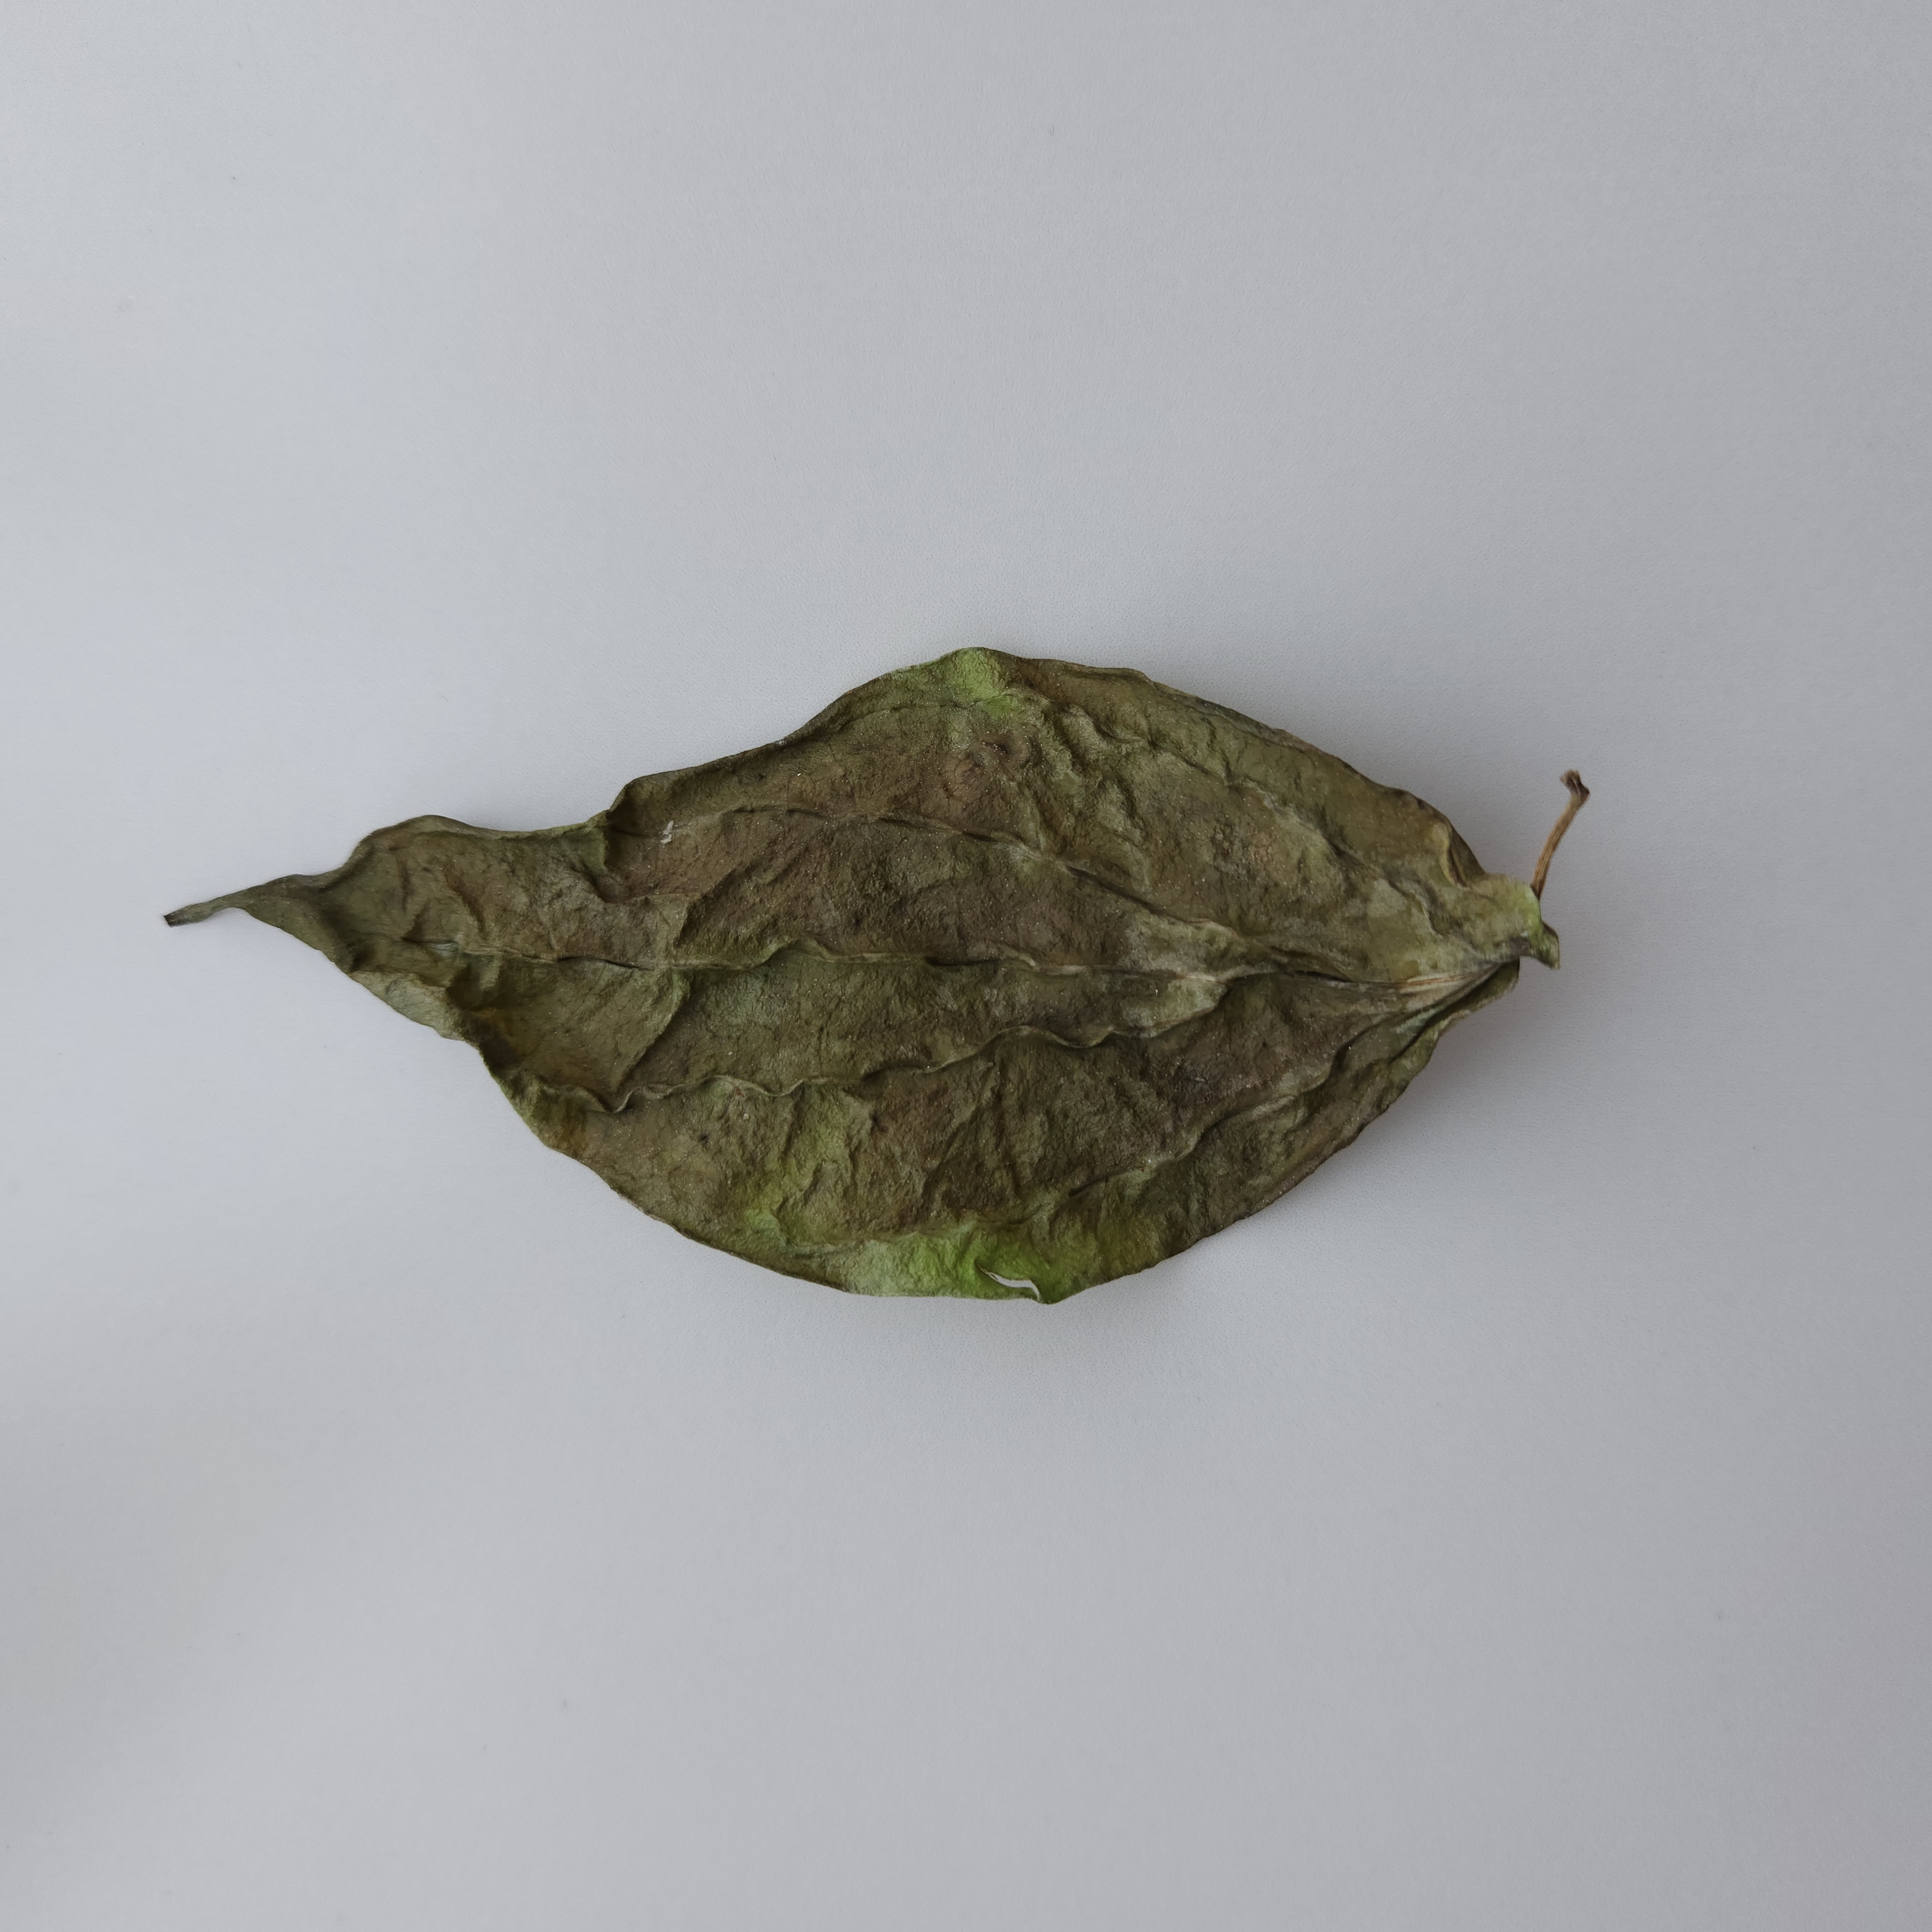
Label: Dried